Little Cumbrae Castle

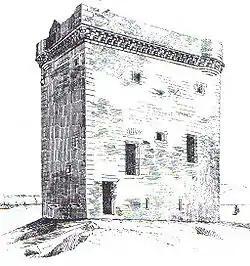
Little Cumbrae Castle.

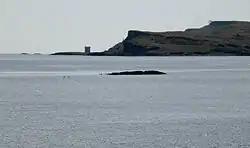
Little Cumbrae Castle and island from Millport.

In Cromwell's time the then Earl of Eglinton dispatched his wife with a garrison of forty men at arms to this fortlet castle for her safe keeping; the defences were strengthened at this juncture. The Earl was taken prisoner after fighting against Cromwell at the Battle of Worcester (3 September 1651) and Lady Montgomerie was advised by the Marquis of Argyll to either offer the castle to the authorities or have it demolished once the munitions and cannons had been safely removed. Steele has it that the Earl himself took refuge at the castle when Cromwell's troops threatened Ardrossan Castle.